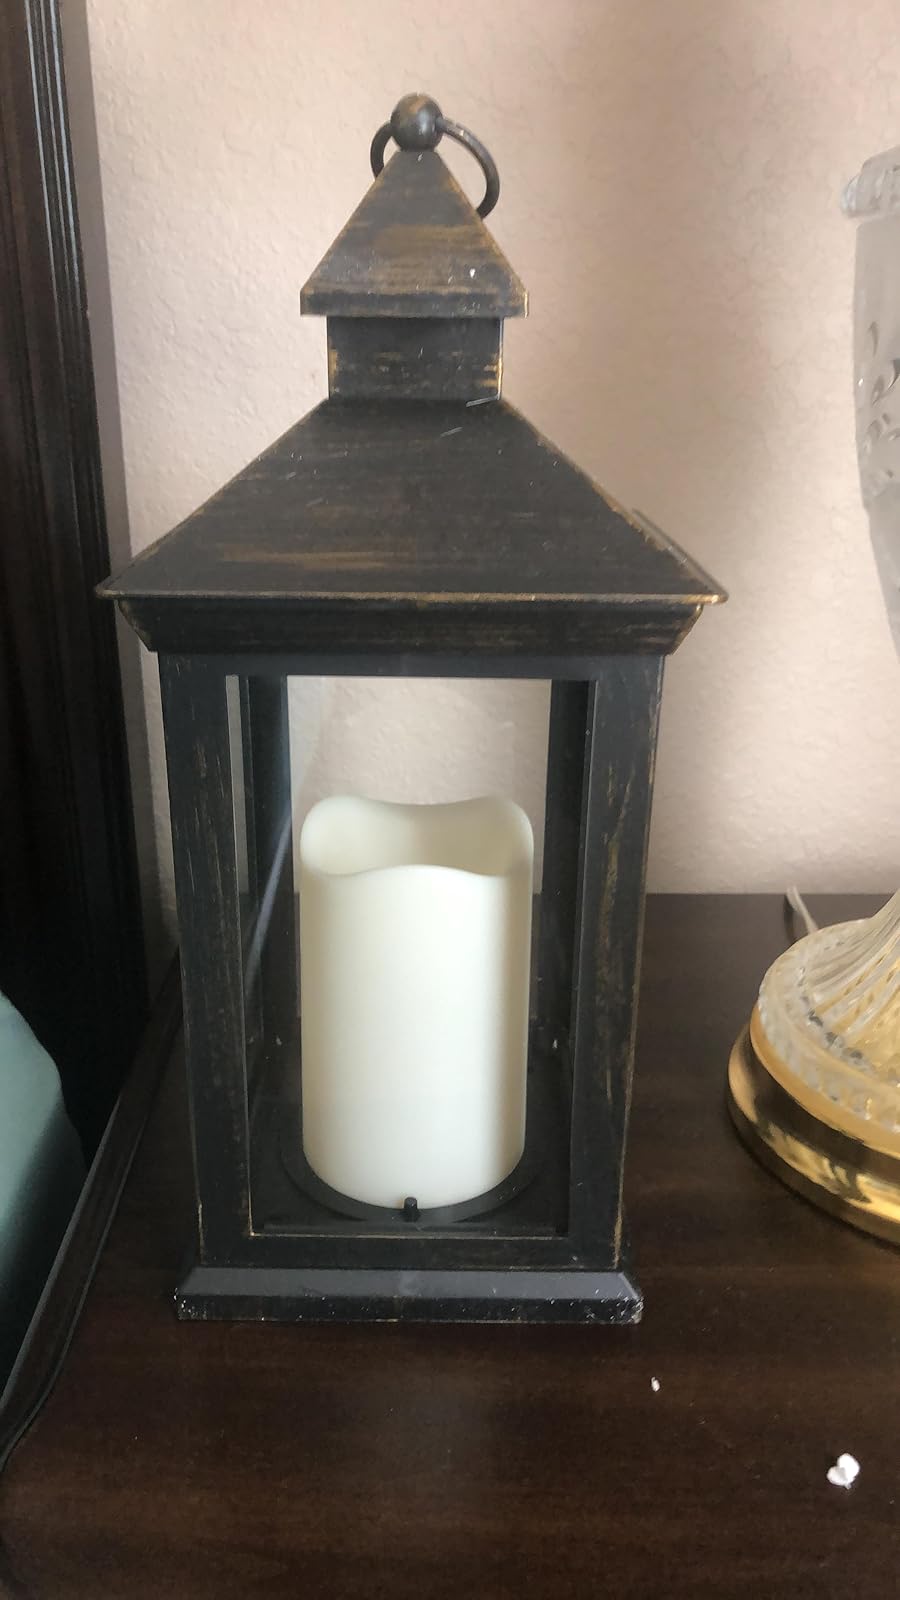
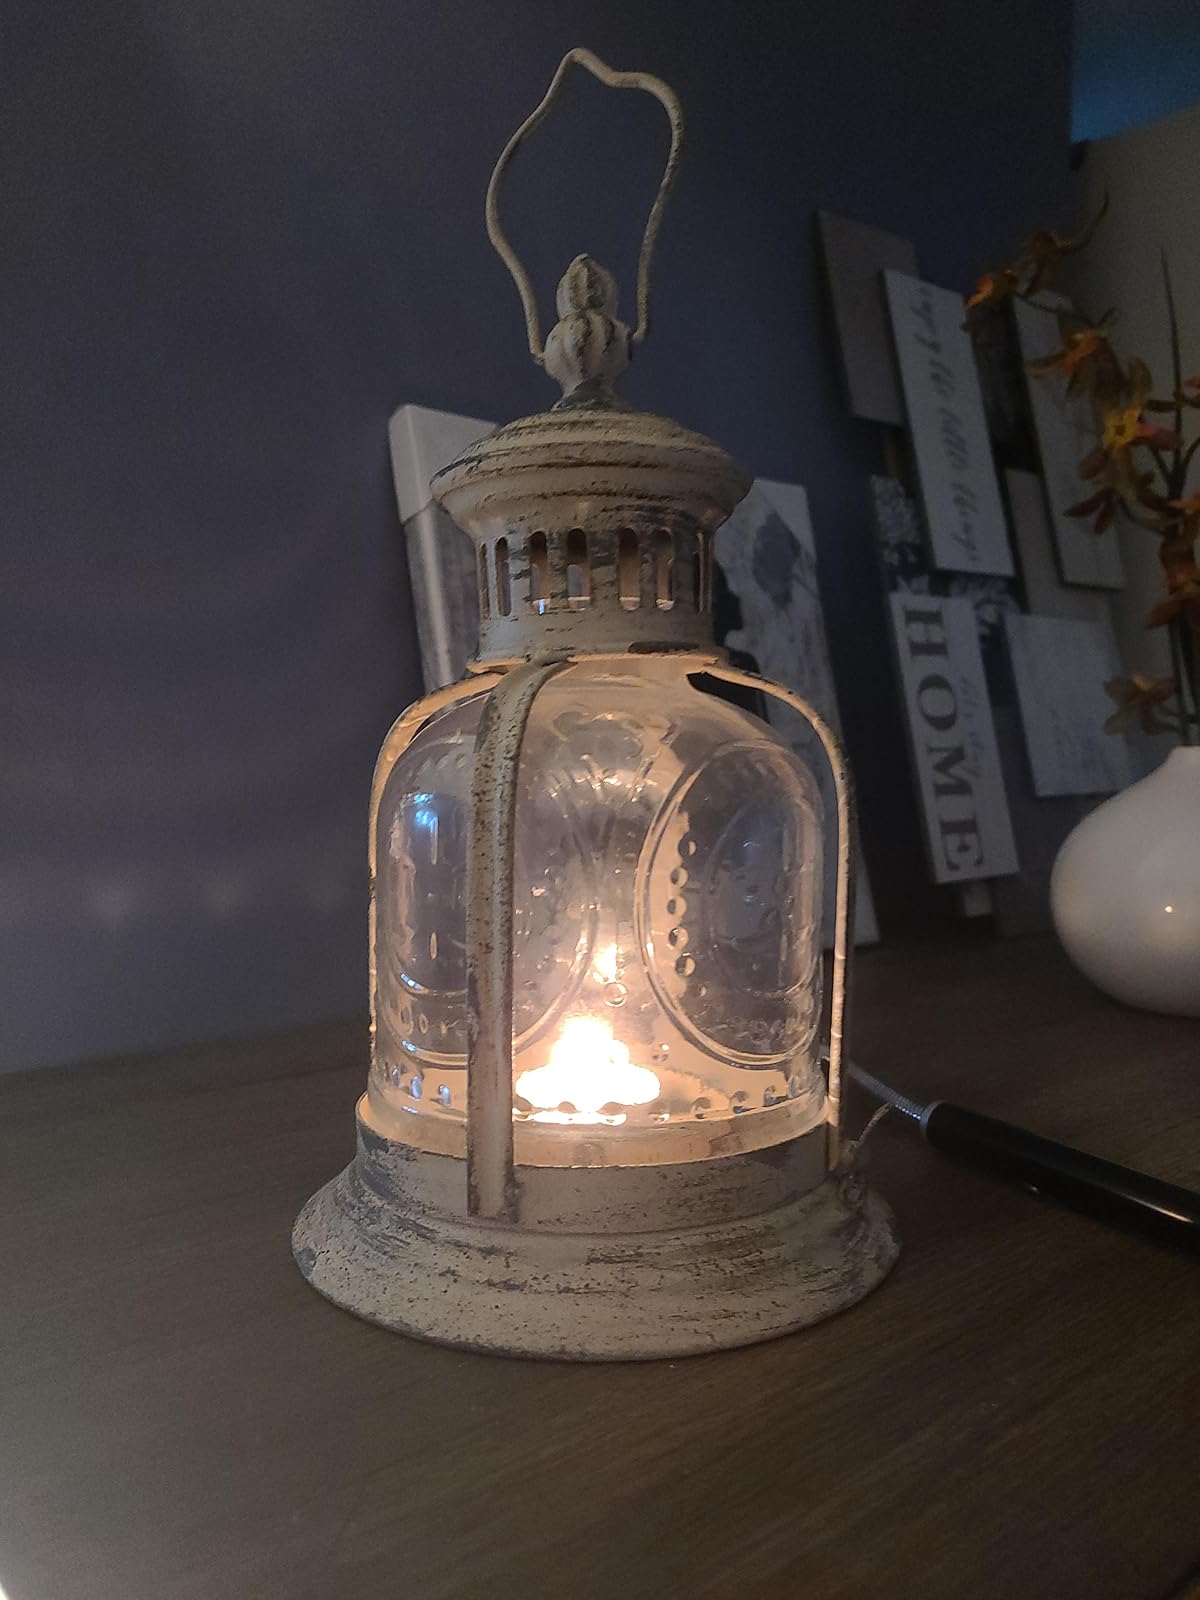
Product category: lantern
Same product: no